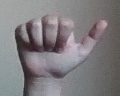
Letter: dhad